Opposition to United States involvement in the Vietnam War

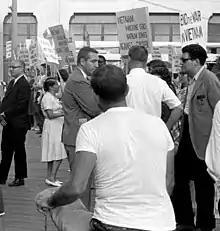
Anti-Vietnam War on the Atlantic City boardwalk during the 1964 Democratic National Convention

Protest of American participation in the Vietnam War was a movement in which many popular musicians participated, a stark contrast to the pro-war compositions of artists during World War II. The musicians included Joni Mitchell, Joan Baez, Phil Ochs, Lou Harrison, Gail Kubik, William Mayer, Elie Siegmeister, Robert Fink, David Noon, Richard Wernick, and John W. Downey.